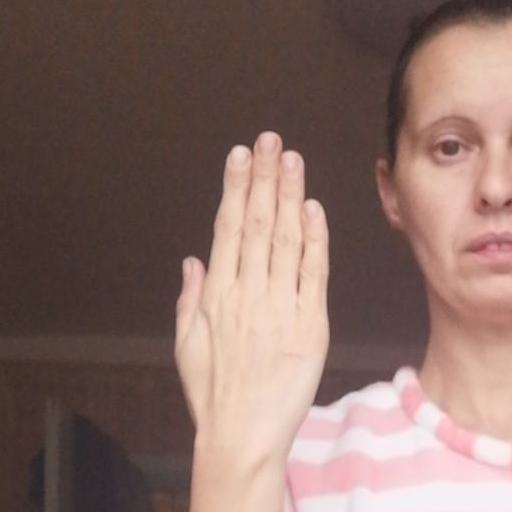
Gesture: stop_inverted